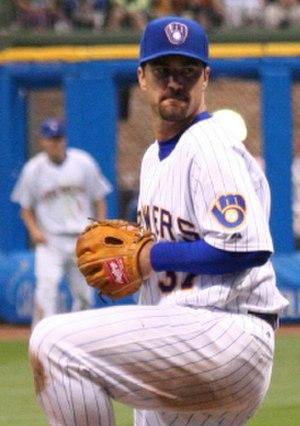
Jeffrey Scot Suppan est un lanceur droitier de baseball évoluant dans la Ligue majeure de 1995 à 2012.